Chasmosaurus

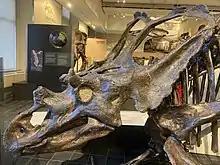
Skull of "Chasmosaurus belli", Canadian Museum of Nature

The postcranium of "C. belli" is best preserved in the specimen known as NHMUK 4948. The first three cervical vertebrae are fused into a unit known as a syncervical, as in other neoceratopsians. There are five other cervicals preserved in this specimen, for a total of eight, which likely represents a complete neck. Cervicals four to eight are , wider than long, and roughly equal in length. The dorsal vertebrae are also amphiplatian. "C. belli" possessed a , a compound unit composed of sacral, dorsal, and sometimes vertebrae, depending on the specimen.